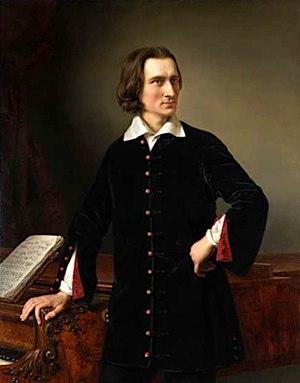
Rigoletto est un opéra italien en trois actes et quatre tableaux de Giuseppe Verdi, sur un livret de Francesco Maria Piave, d'après la pièce de Victor Hugo Le roi s'amuse, créé le 11 mars 1851 au théâtre de la Fenice à Venise. Il s'agit du dix-septième opéra du compositeur, formant avec Le Trouvère et La traviata, la « trilogie populaire » de Verdi.
Hermann Cohen, né à Hambourg le 10 novembre 1820 et mort à Spandau le 20 janvier 1871, est un prêtre allemand, pianiste et compositeur de musique profane et religieuse. Issu d'une famille juive, il se convertit au catholicisme en 1847 et entre dans l'ordre des Carmes déchaux sous le nom d'Augustin-Marie du Très Saint Sacrement. Il est généralement connu sous le nom de « Père Hermann ».
Frédéric François Chopin est un compositeur et pianiste virtuose d'ascendance franco-polonaise, né en 1810 à Żelazowa Wola, sur le territoire du duché de Varsovie, et mort en 1849 à Paris.
Franz Liszt est un compositeur, transcripteur et pianiste virtuose hongrois né le 22 octobre 1811 à Doborján, en Hongrie et mort le 31 juillet 1886 à Bayreuth, en Bavière.
Ce qu'a vu le vent d'ouest est une composition musicale du compositeur français Claude Debussy. C'est le septième morceau du premier livre des Préludes, écrit entre la fin de 1909 et au début de 1910. La pièce, en fa dièse mineur, totalise 72 mesures et se joue en environ quatre minutes.